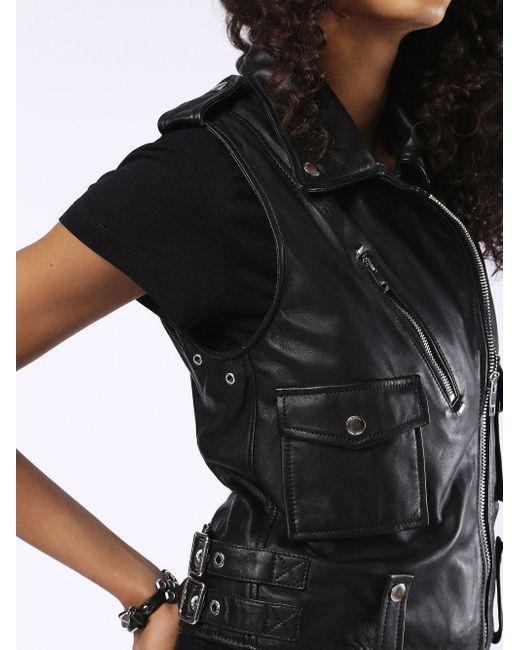
Schwarze Lederweste mit Reißverschlüssen für Damen